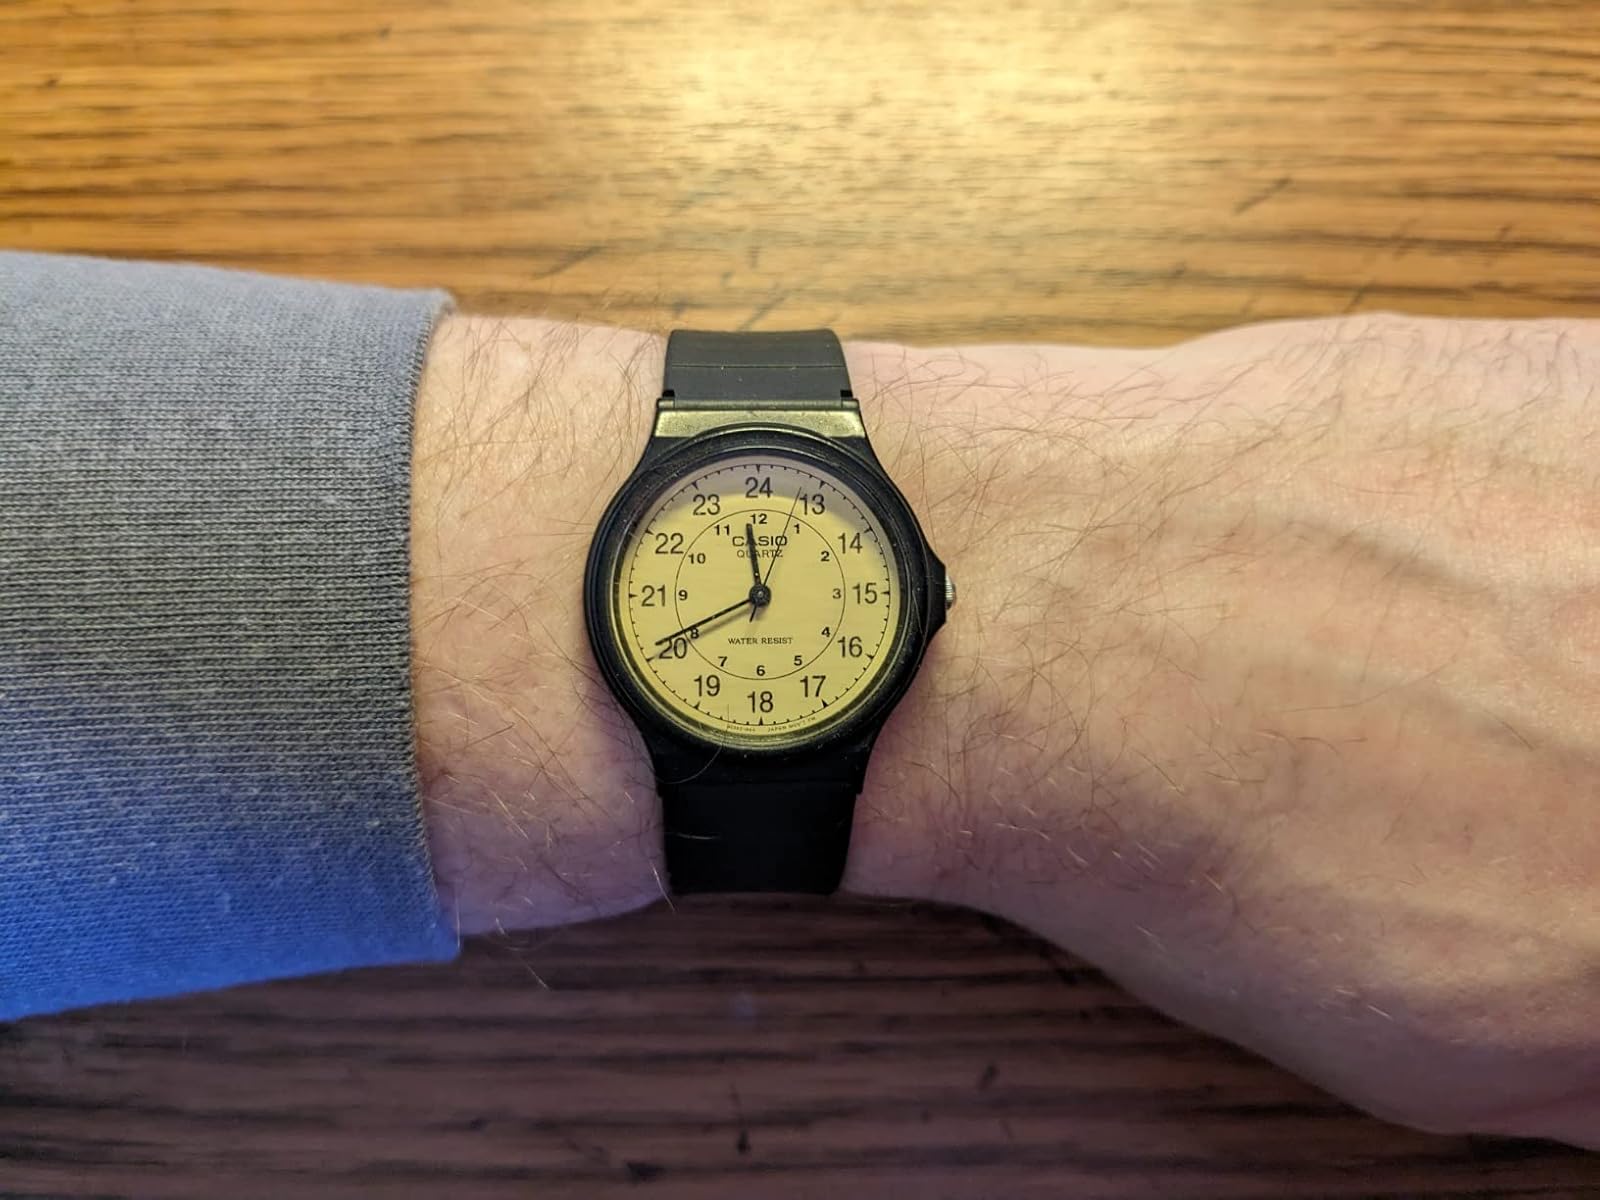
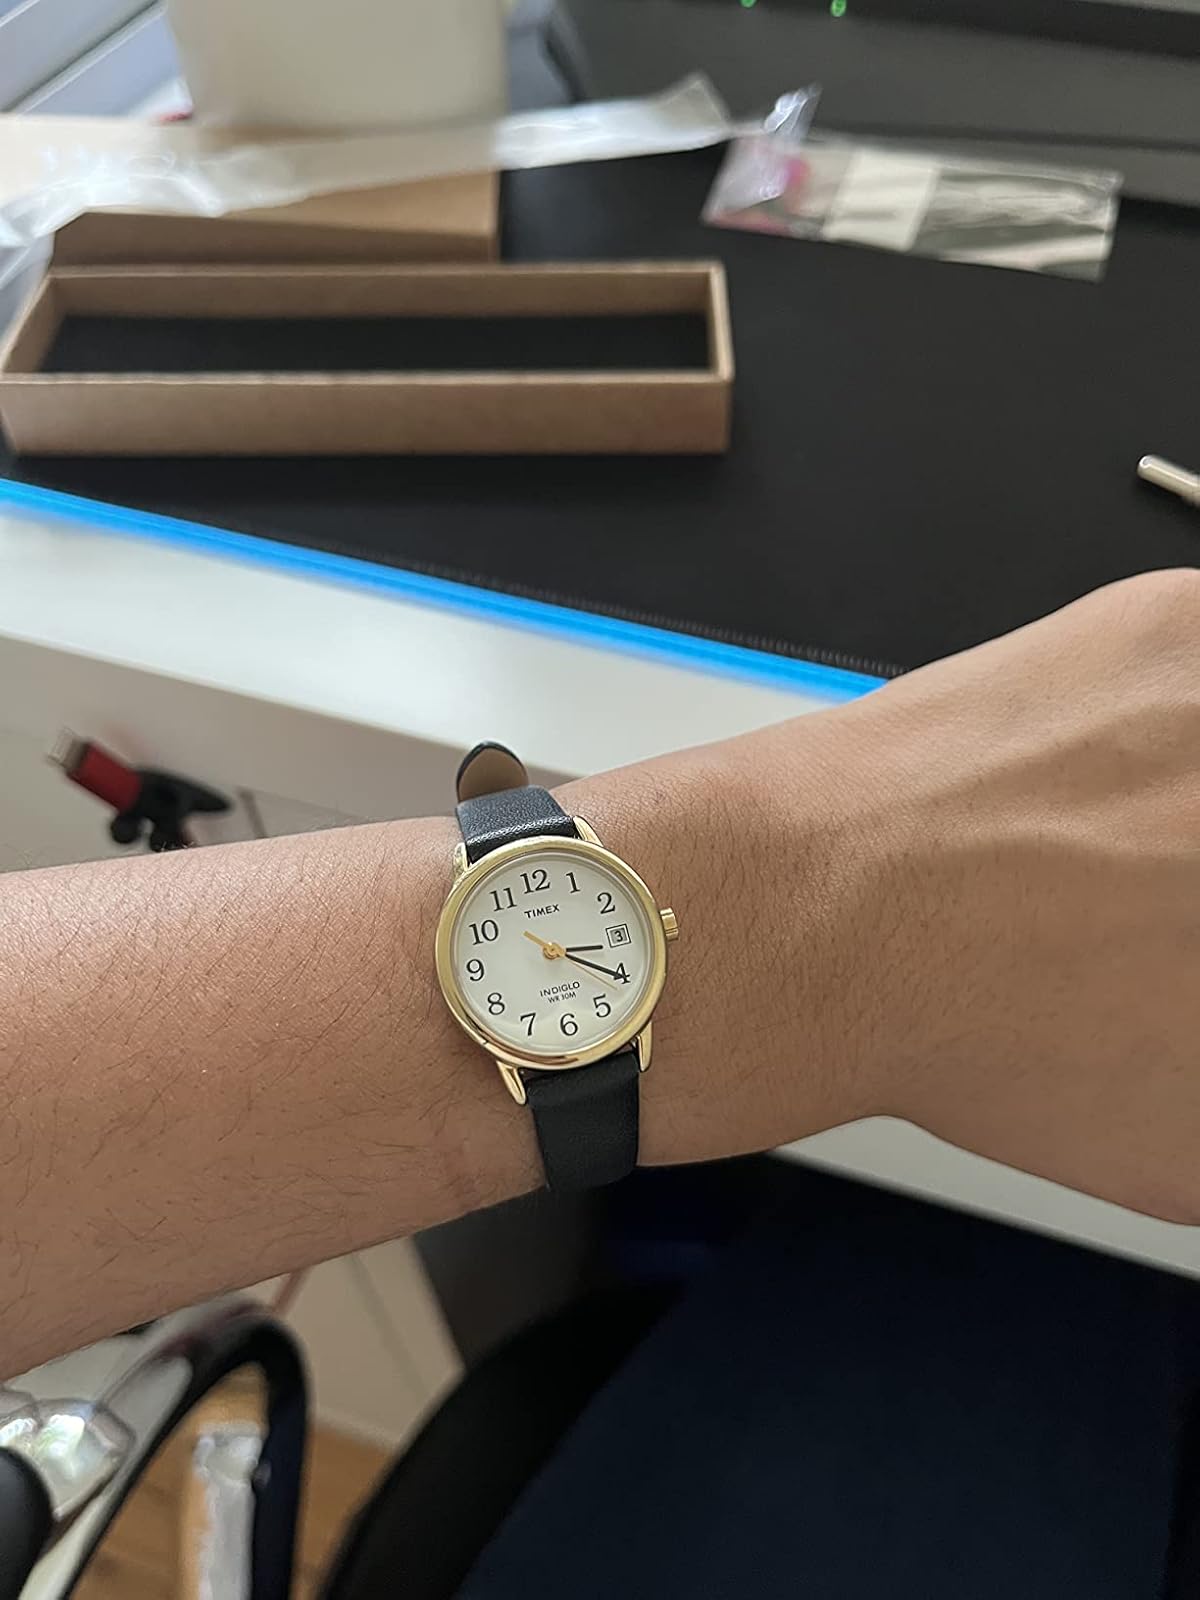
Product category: accessories_watch
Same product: no